Kepler-90i

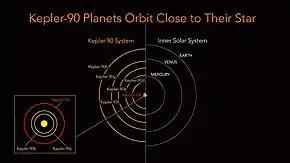
Illustration of the Kepler-90 system compared to the inner solar system. Kepler-90h is the outermost planet of the Kepler-90 system.

Kepler-90i (also known by its Kepler Object of Interest designation KOI-351.08) is a super-Earth exoplanet with a radius 1.32 times that of Earth, orbiting the early G-type main sequence star Kepler-90 every 14.45 days, discovered by NASA's Kepler spacecraft. It is located about 2,840 light-years (870 parsecs, or nearly km) from Earth in the constellation Draco. The exoplanet is the eighth in the star's multiplanetary system. As of December 2017, Kepler-90 is the star hosting the most exoplanets found. Kepler-90i was found with the transit method, in which the dimming effect that a planet causes as it crosses in front of its star is measured, and by a newly utilized computer tool, deep learning, a class of machine learning algorithms.